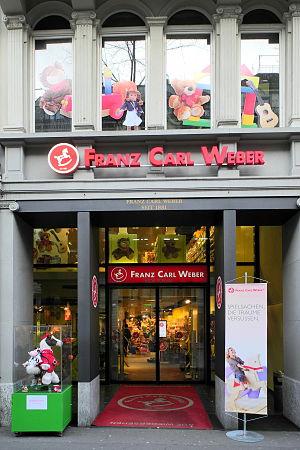
Franz Carl Weber est une chaîne suisse de magasins de jouets crée en 1881.